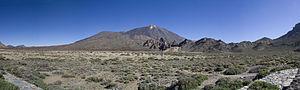
La caldeira de las Cañadas est une caldeira d'Espagne située dans les îles Canaries, sur l'île de Tenerife. De forme elliptique, elle est entièrement incluse dans le parc national du Teide. Le Teide se trouve sur son rebord nord qu'il recouvre entièrement. La caldeira s'est formée au Pléistocène par l'effondrement du Cañadas, un ancien volcan. Le nom las Cañadas réfère à un terrain plat entre des escarpements à travers lequel le bétail peut facilement passer lors de la transhumance, reflétant l'importance de la caldeira comme terrain de pâture dans l'histoire.